Ormeau Hills, Queensland

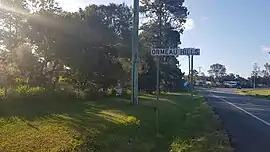
Tillyroen Road, 2022

Ormeau Hills is a residential locality in the City of Gold Coast, Queensland, Australia. In the , Ormeau Hills had a population of 4,521 people.